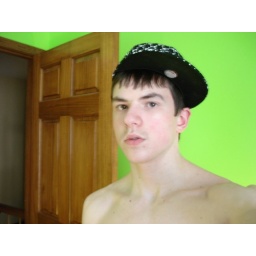
No hats in the house